William Davidson of Curriehill

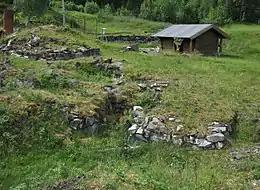
The remains of Mostadmarka ironwork in Malvik

Sir William Davidson, 1st Baronet of Curriehill, (Dundee, 1614/5 – Edinburgh, c. 1689) was a Scottish tradesman in Amsterdam, an agent and a spy for the King and a member of his Privy Council.